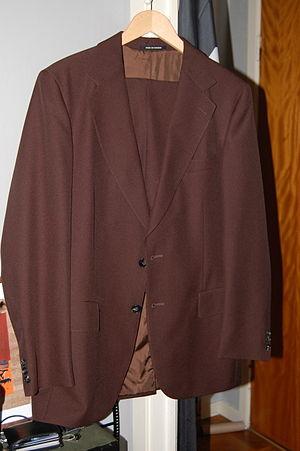
Tiger of Sweden est une marque de textile suédoise.